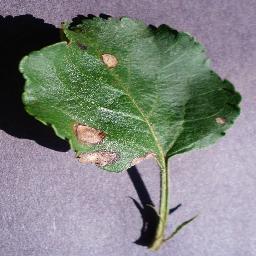
Label: Apple___Black_rot